Animal Kingdom: Let's Go Ape

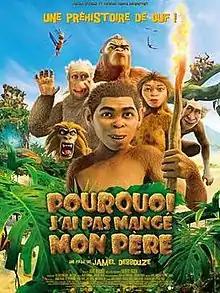
Theatrical release poster.

Animal Kingdom: Let's Go Ape, also titled Evolution Man and Why I Did (Not) Eat My Father, is a 2015 animated adventure comedy film directed by Jamel Debbouze in collaboration with producer Fred Fougea. The film is a loose adaptation on the 1960 novel "The Evolution Man" by Roy Lewis from an original screenplay by Fred Fougea and Jean-Luc Fromental.